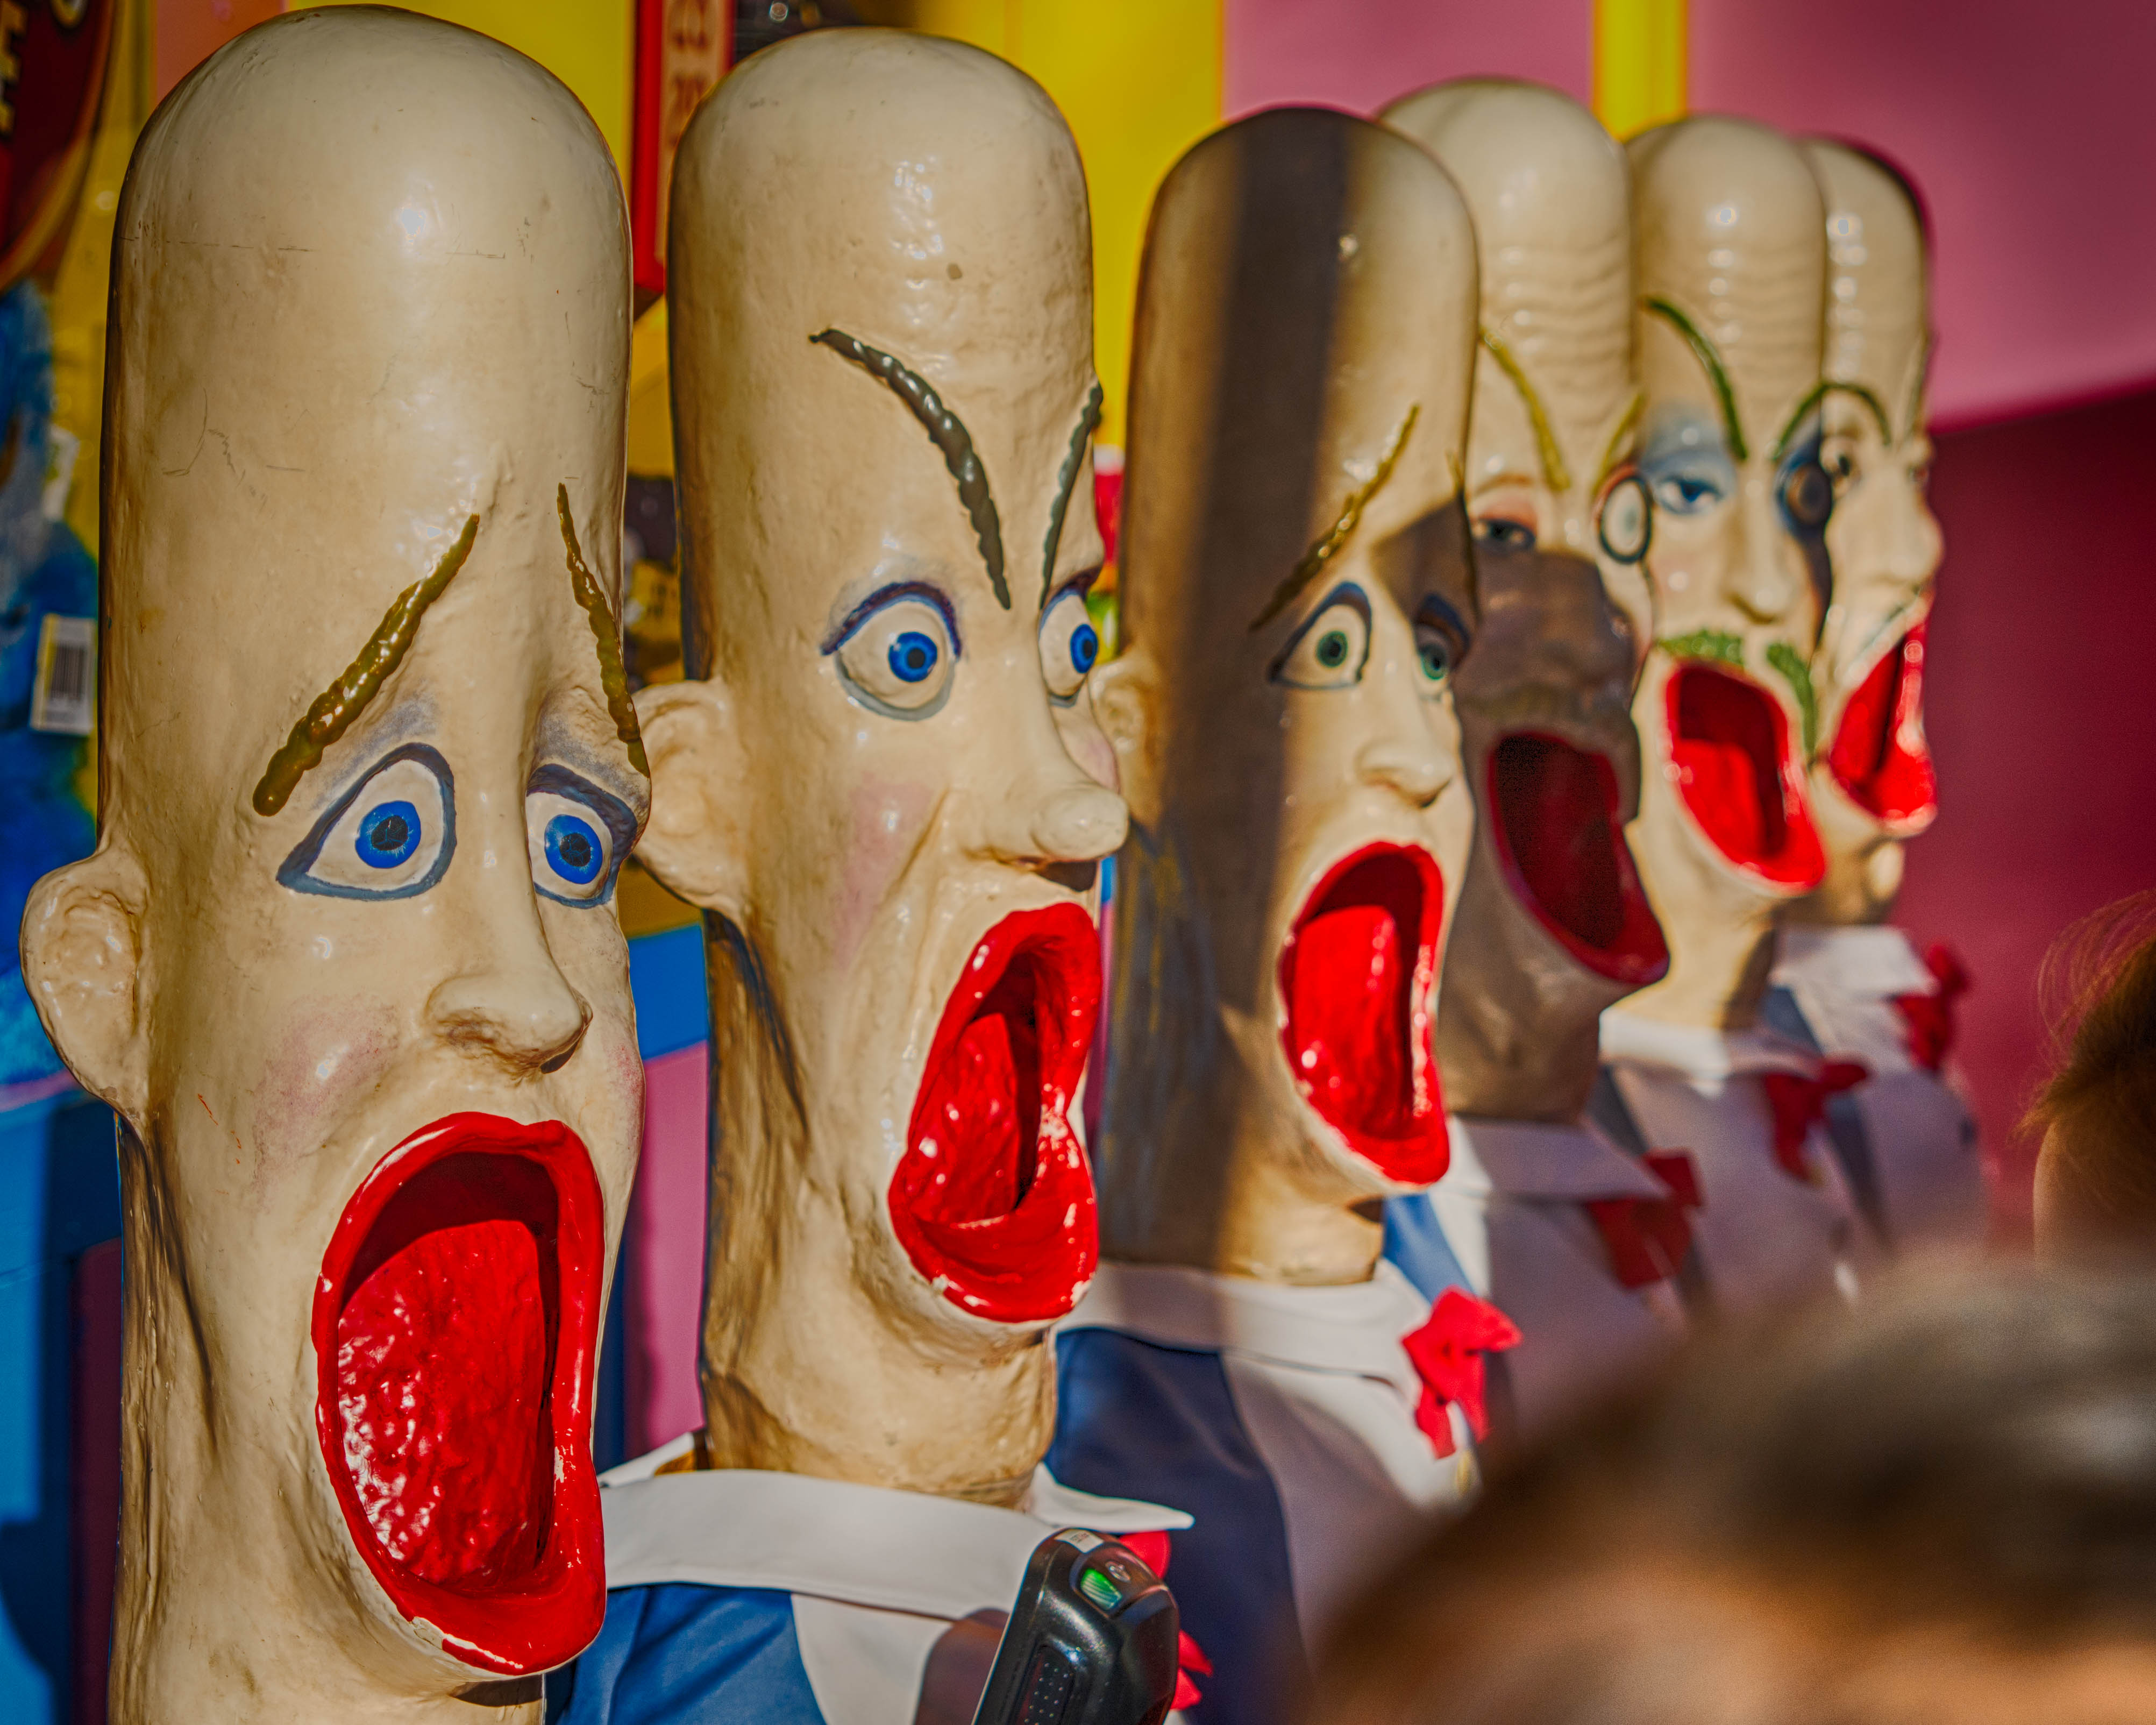
red, carnival, color, toy, mouth, clown, fun, temple, clowns, lunapark